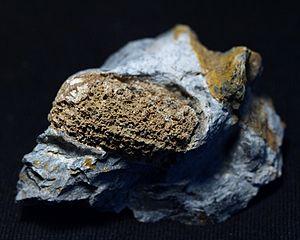
Le Turó de Moncada est une montagne espagnole de 273 mètres d'altitude située sur le territoire de la commune de Moncada et Reixac, dans la comarque du Vallès Occidental, dans la province de Barcelone, en Catalogne.